Bill Fennelly

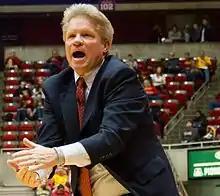
Fennelly in 2016

William Michael Fennelly (born May 14, 1957) is an American college basketball coach who is currently the head women's basketball coach at Iowa State University.